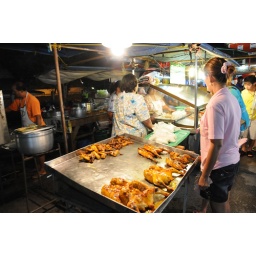
grilled chicken on a street food stall in Thailand